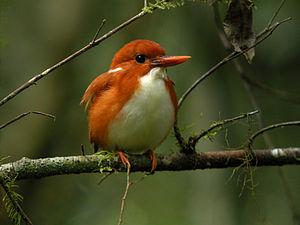
Corythornis est un genre d'oiseaux de la famille des Alcedinidae.
Le Martin-pêcheur malgache est une espèce d'oiseau de la famille des Alcedinidae.